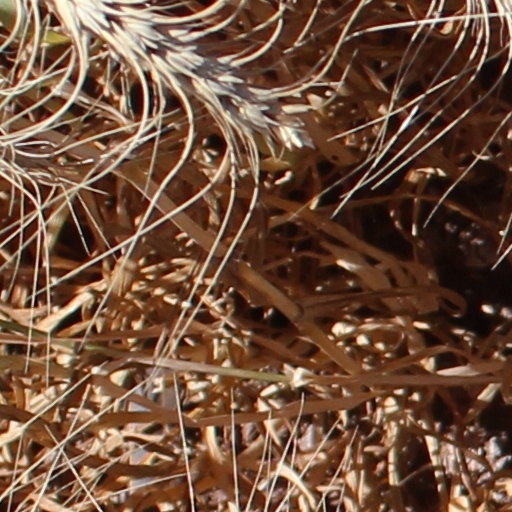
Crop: wheat